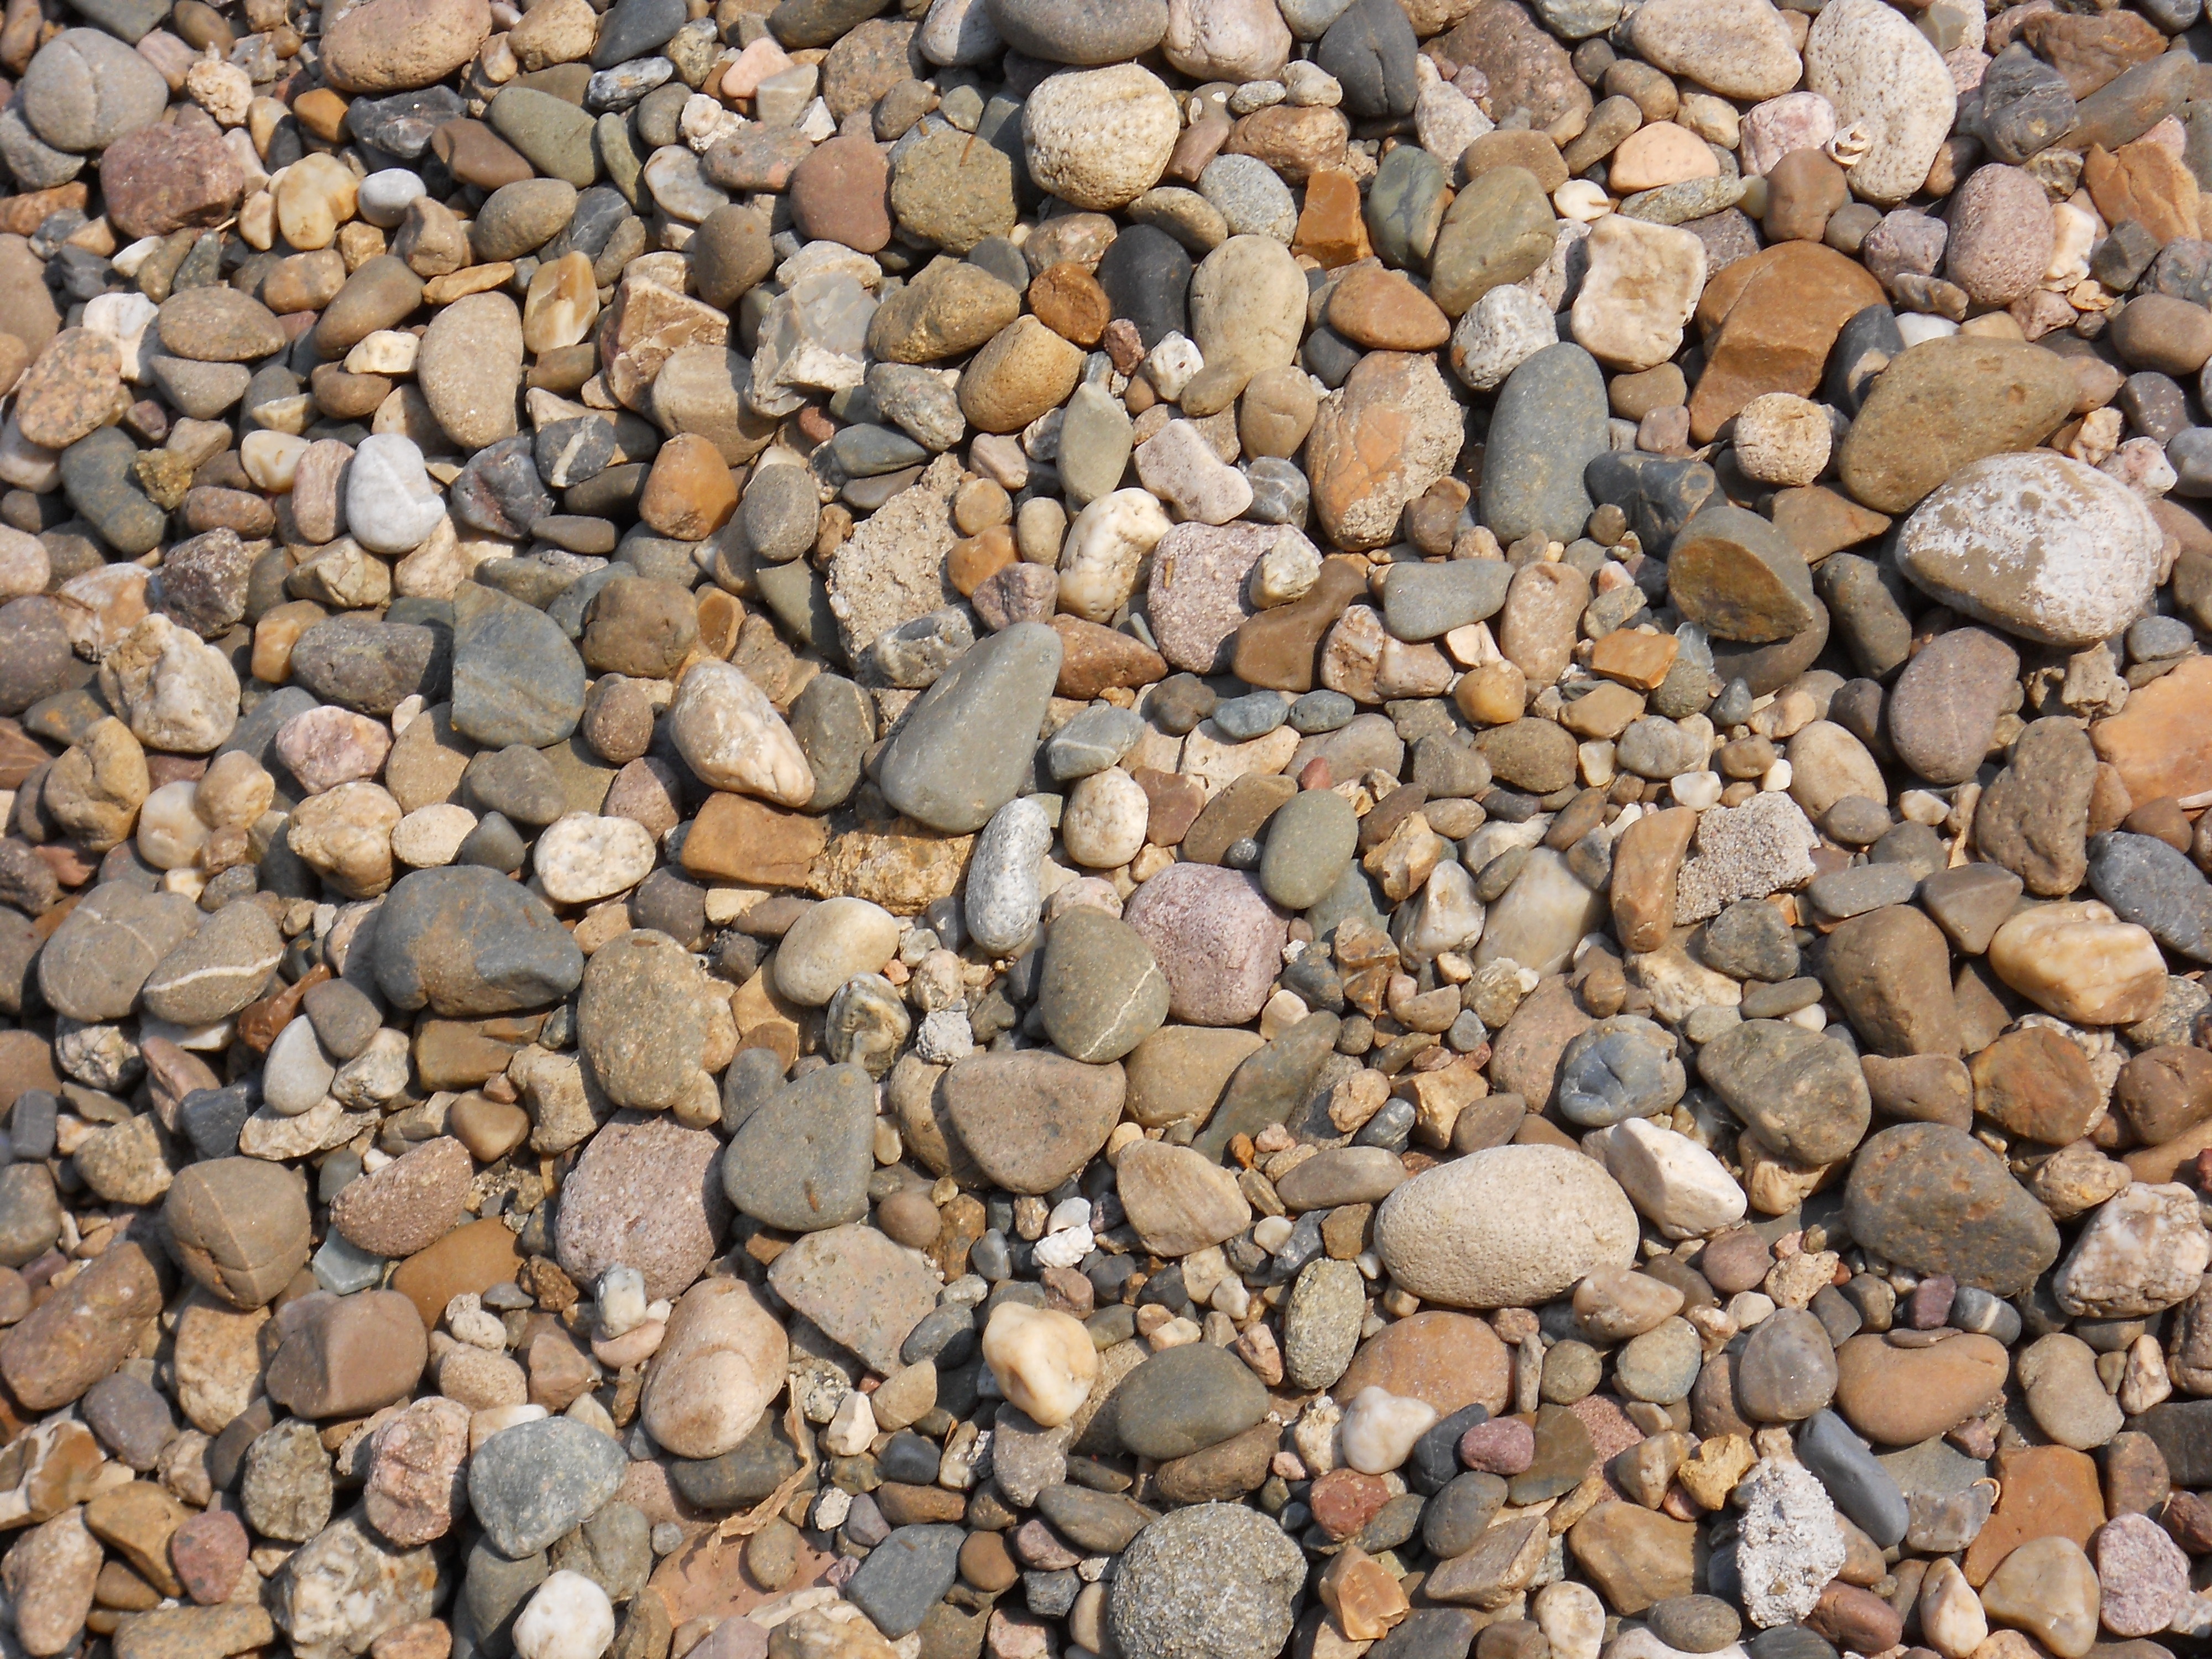
sand, rock, wall, stone, summer, coastline, pebble, peace, soil, stone wall, stack, material, rocks, stones, rubble, gravel, pebbles